Carlsbad Caverns National Park

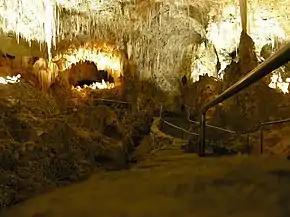
On the tour route

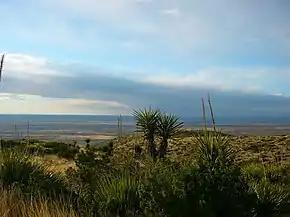
Outside the entrance to the caverns

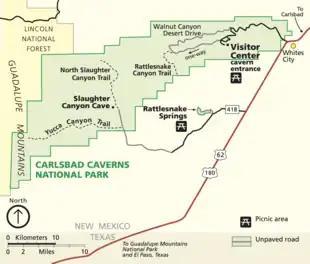
Park map

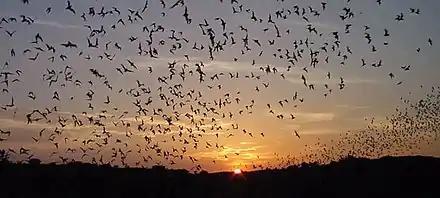
Mexican free-tailed bats emerging from the natural entrance and flying to the nearest water

Carlsbad Caverns had an average annual visitation of about 410,000 in the period from 2007 to 2016. Peak visitation usually occurs on the weekends following Memorial Day and the Fourth of July. Free admittance for self-guided tours is often granted on holidays such as Martin Luther King, Jr. weekend, National Park Week, and Veterans Day weekend. Camping is permitted in the back country of the park, but a permit is required from the visitor center.